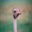
Label: bird